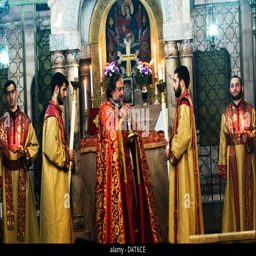
priests holding a ceremony inside the church